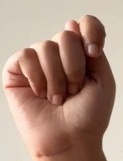
ASL sign: T